Joe McKenney

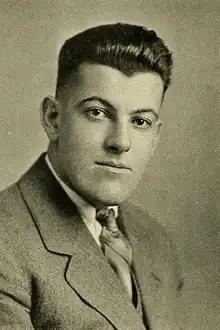
McKenney pictured in "Sub Turri 1927", Boston College yearbook

Joseph McKenney (March 1, 1905 – May 17, 1995) was an American football player, coach, and official. He served as the head football coach at Boston College from 1928 to 1934, compiling a record of 44–18–3. McKenney also played at Boston College and was the starting quarterback for the Eagles from 1923 to 1926.